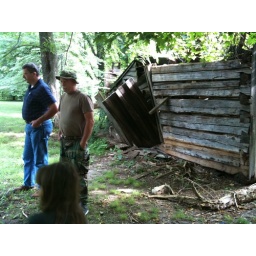
The building is rather old. It was the kitchen when it was operated by the &amp;quot;owned servants&amp;quot;.